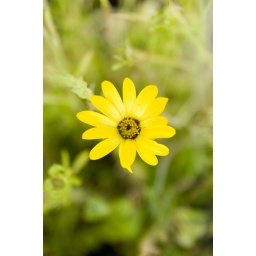
A tiny yellow flower from my garden in the wildflower pack. The yellow was really amazing.